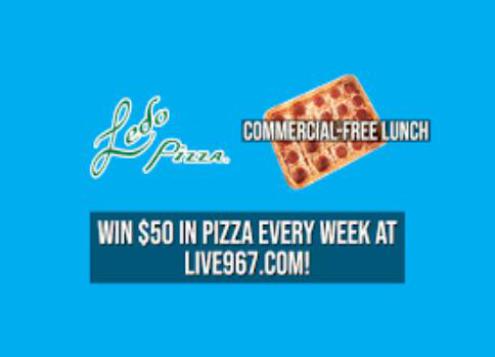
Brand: ledo pizza
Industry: Food